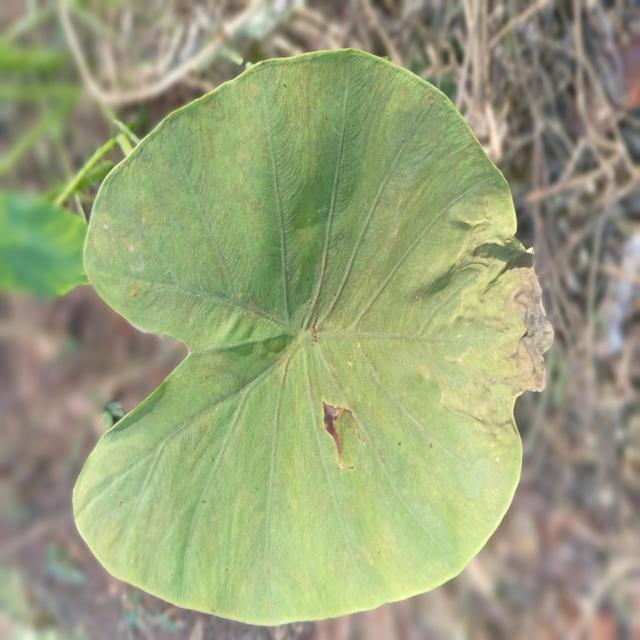
Label: Early_Blight